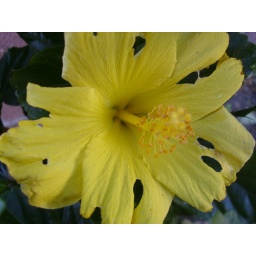
This little yellow flower is hidden in my backyard